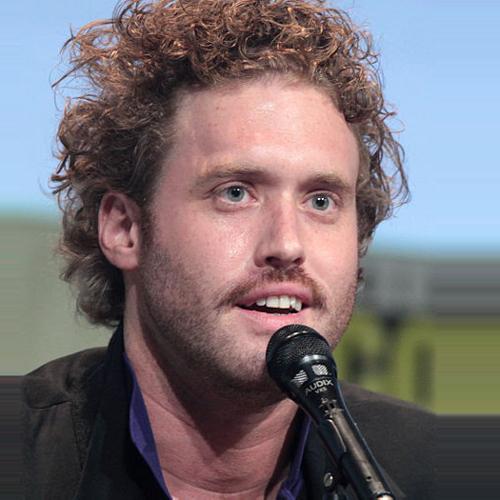
Age: 33